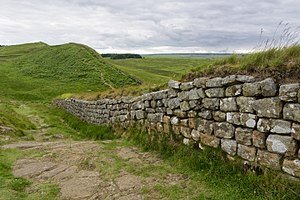
Verden i A Song of Ice and Fire / Westeros / Norden / Muren
Muren i A Song of Ice and Fire var inspireret af Hadrians mur i Nordengland.
Den fiktive verden i A Song of Ice and Fire-serien skrevet af George R. R. Martin foregå på flere kontinenter, der tilsammen er kendt som Den Kendte Verden.